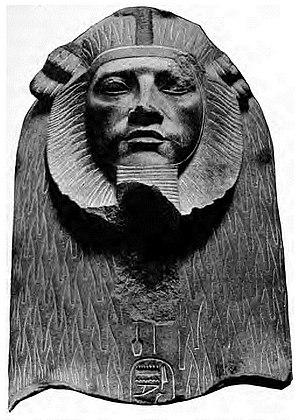
1849-1843 av. J.-C. : règne de Sîn-iddinam, roi de Larsa en Mésopotamie.